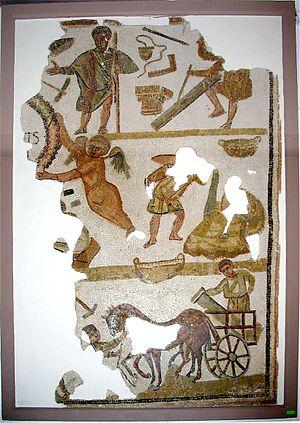
Le musée national du Bardo est un musée de Tunis, capitale de la Tunisie, situé dans la banlieue du Bardo.